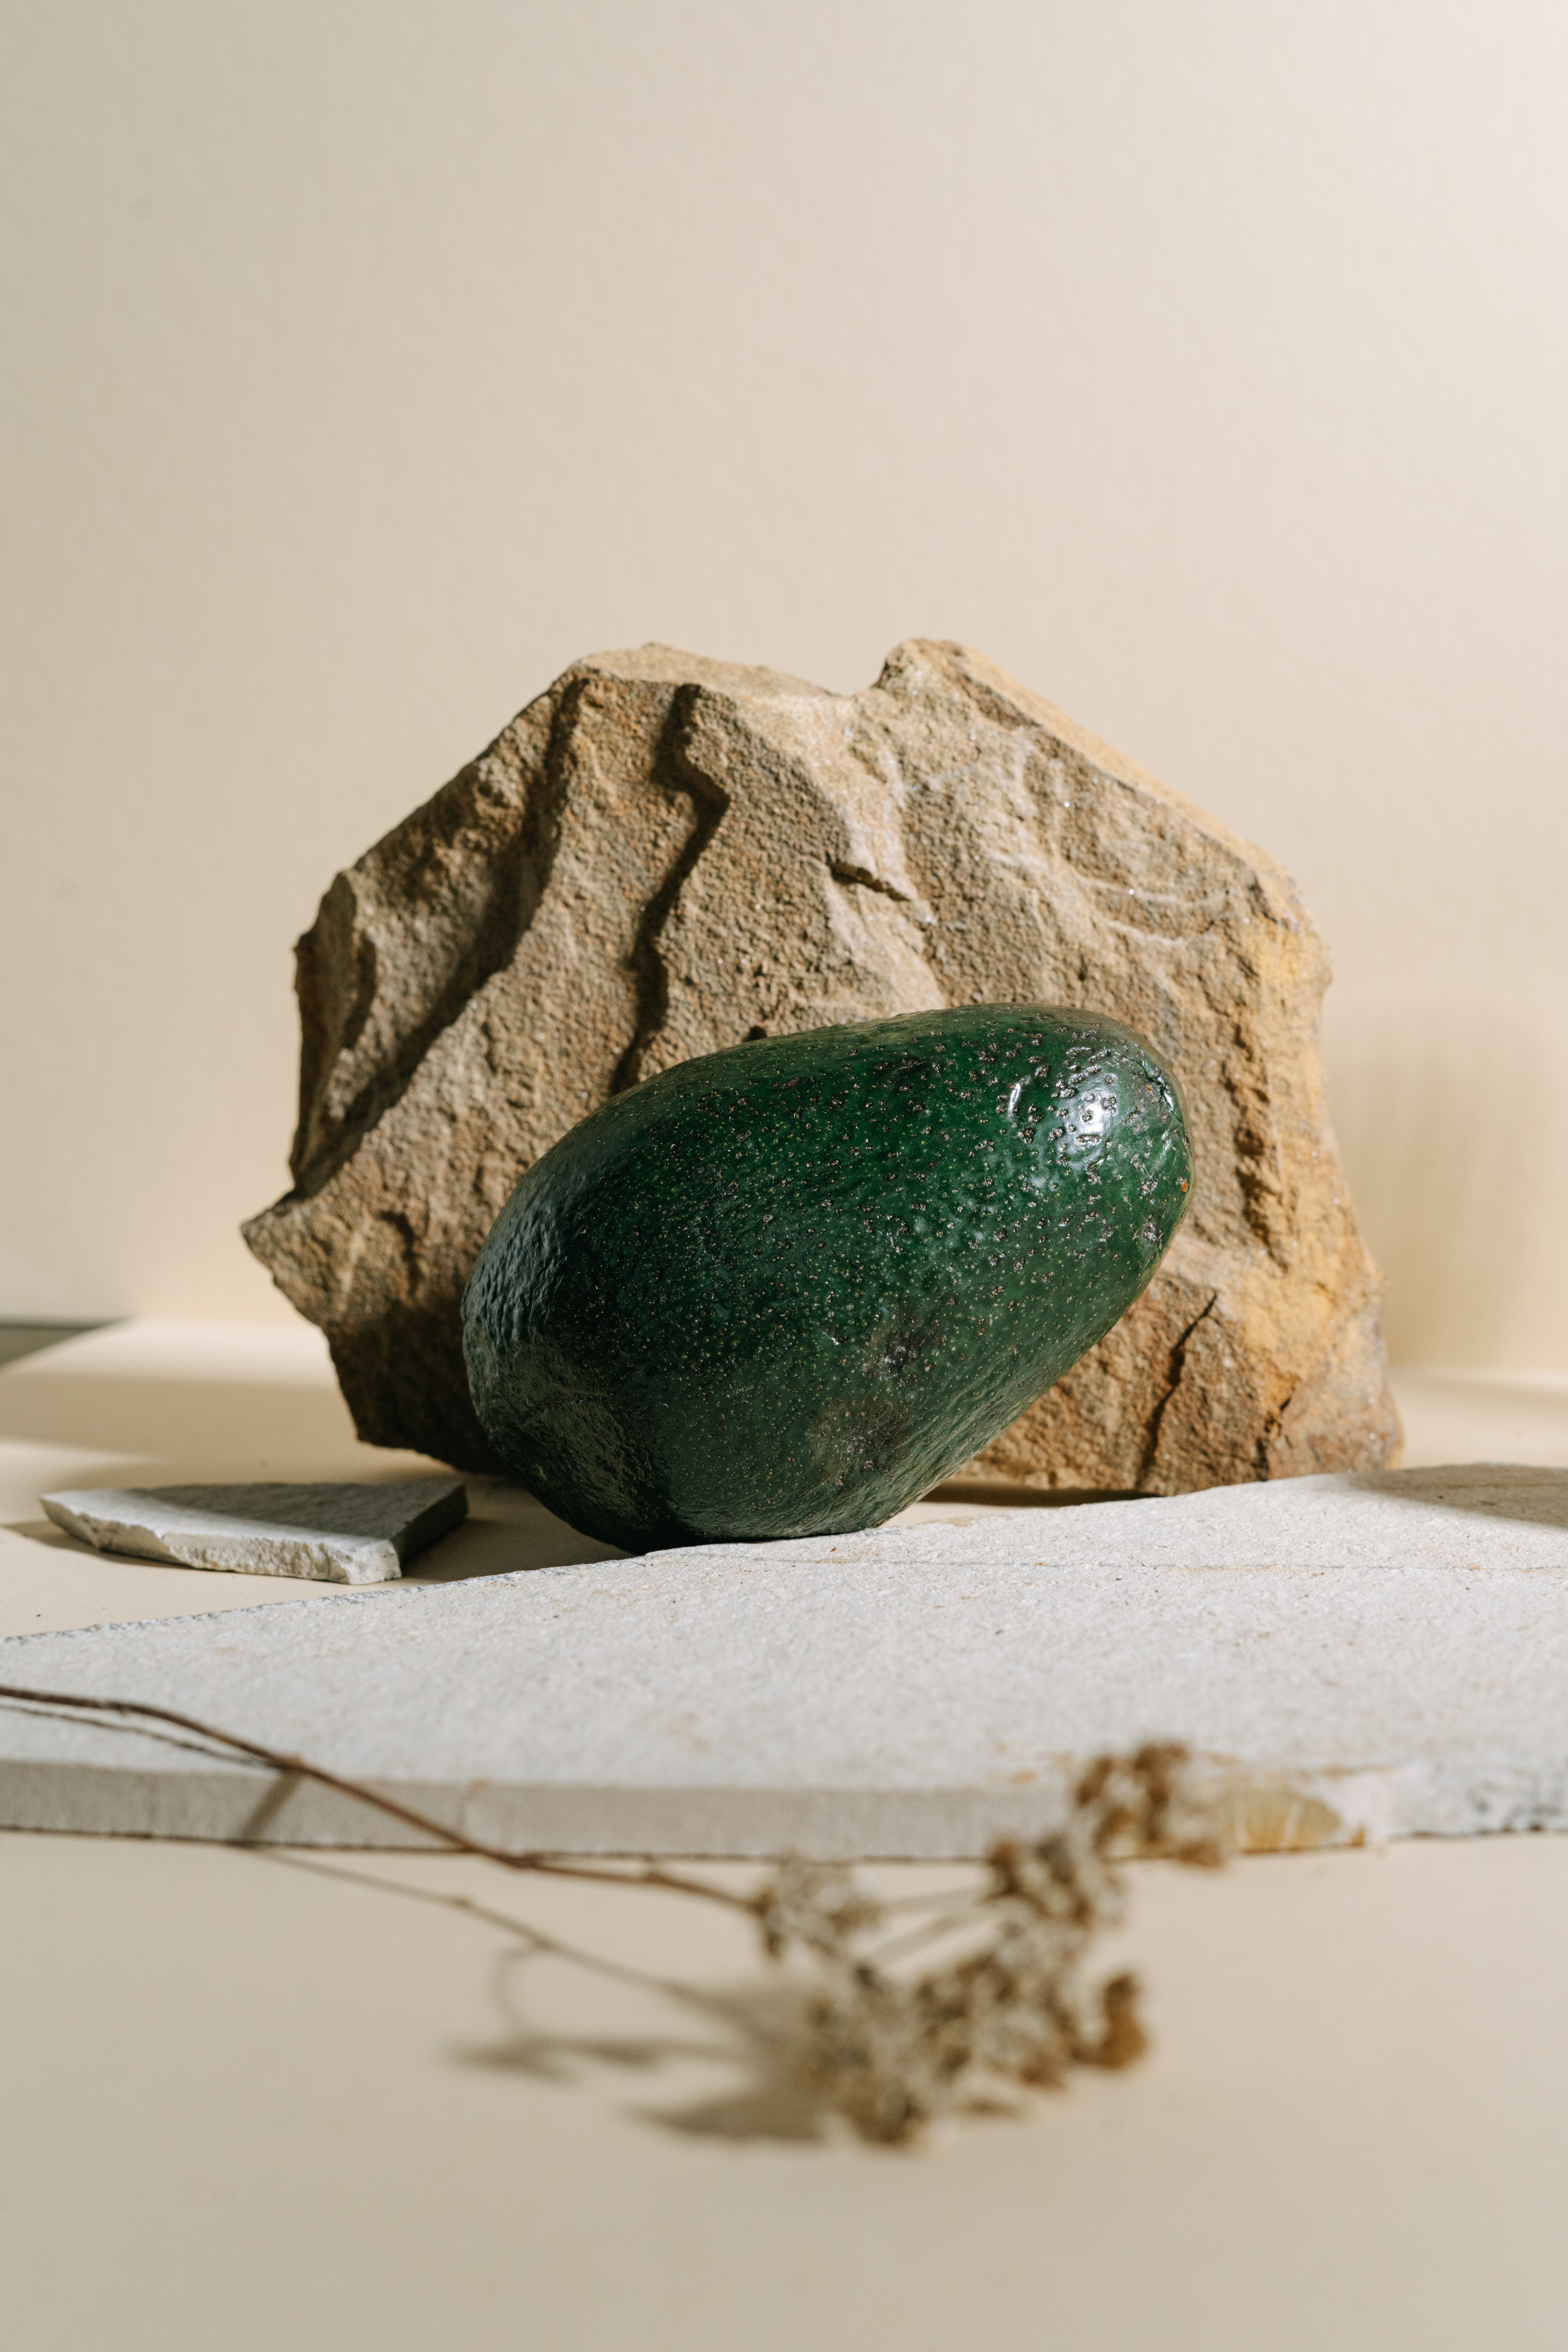
natural, wood, art, natural material, metal, fashion accessory, glass, grass, still life photography, rock, artifact, still life, visual arts, shadow, macro photography, sitting, jade